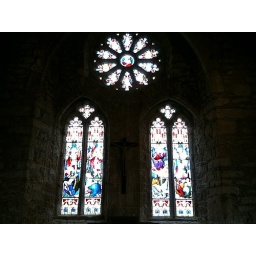
Stained glass window in the castle's chapel at St. Michael's Mount.